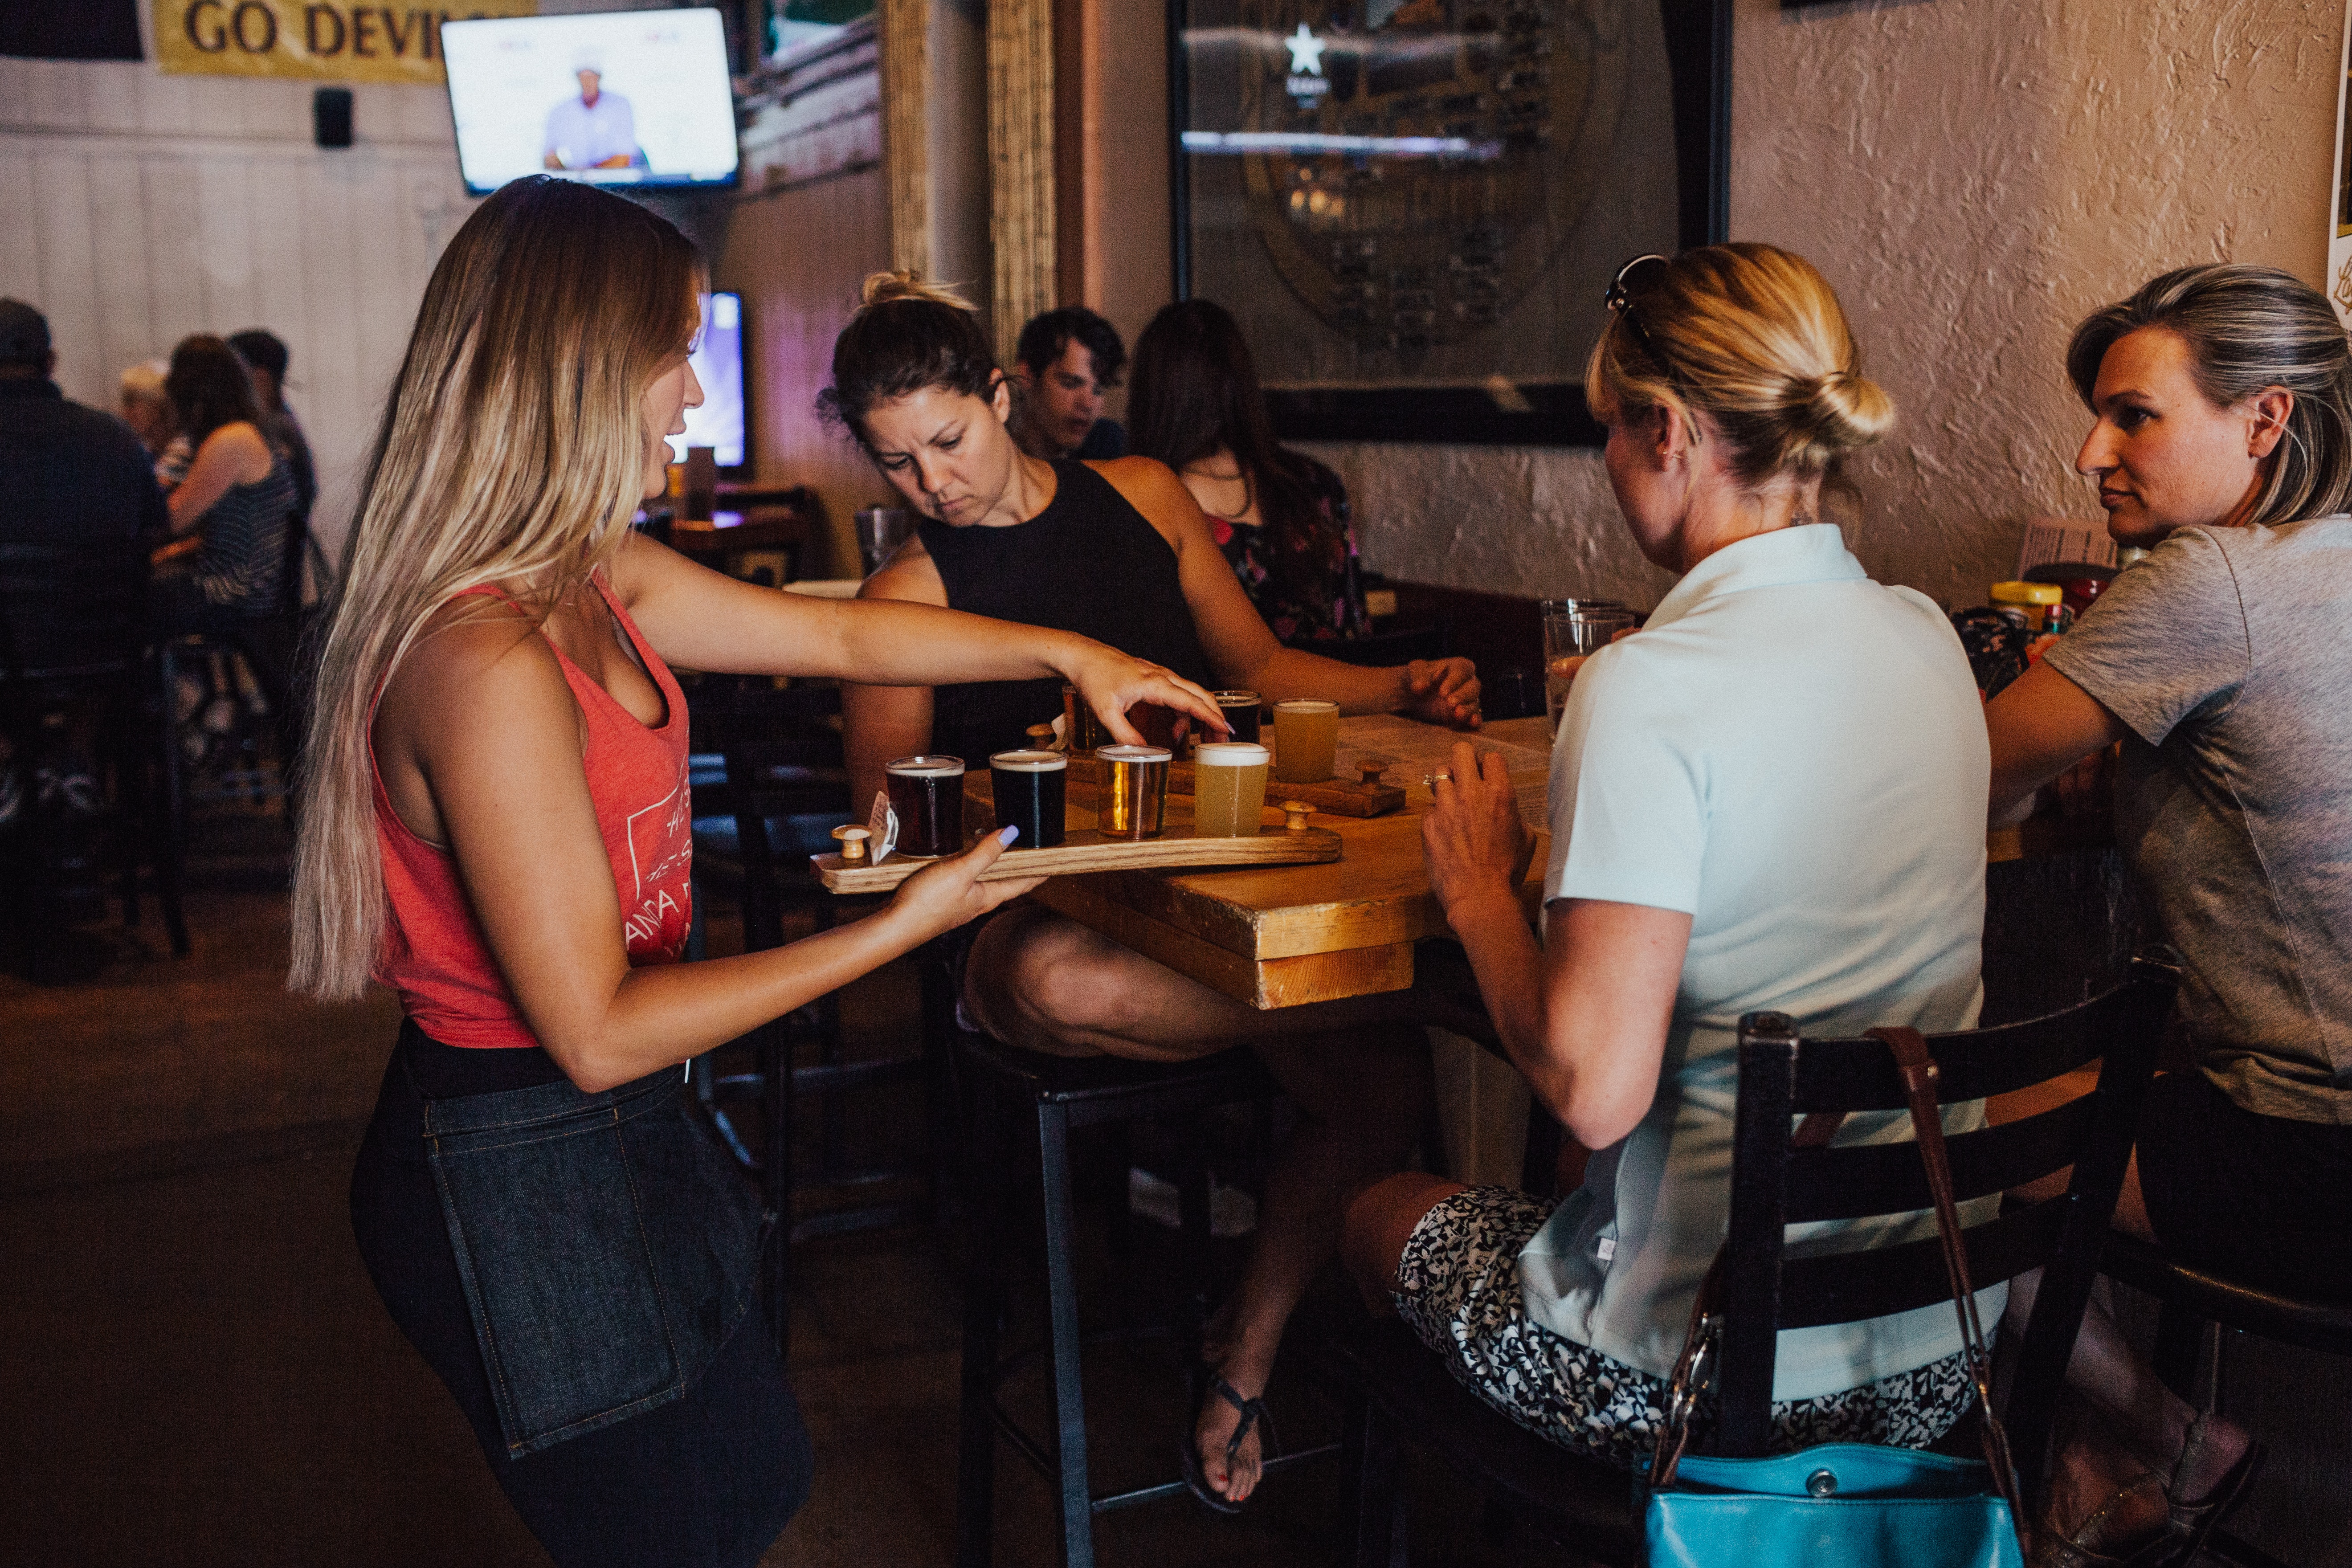
event, drink, liqueur, restaurant, party, distilled beverage, pub